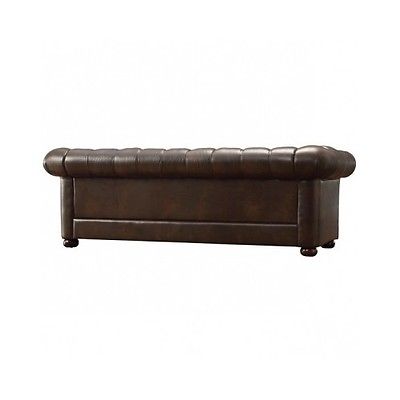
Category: sofa